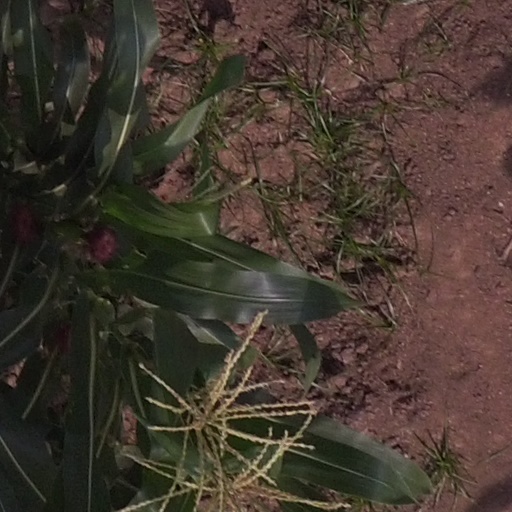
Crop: maize; corn